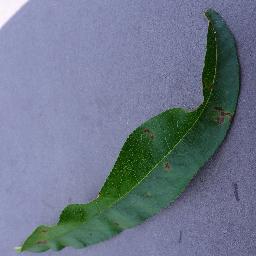
Label: Peach___Bacterial_spot